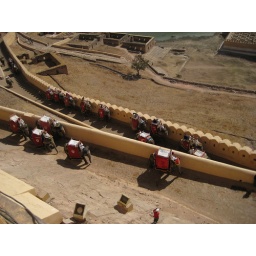
we skipped the 1.5 hour wait for the .5 hour elephant ride up the hill in favor of the 5 minute walk.